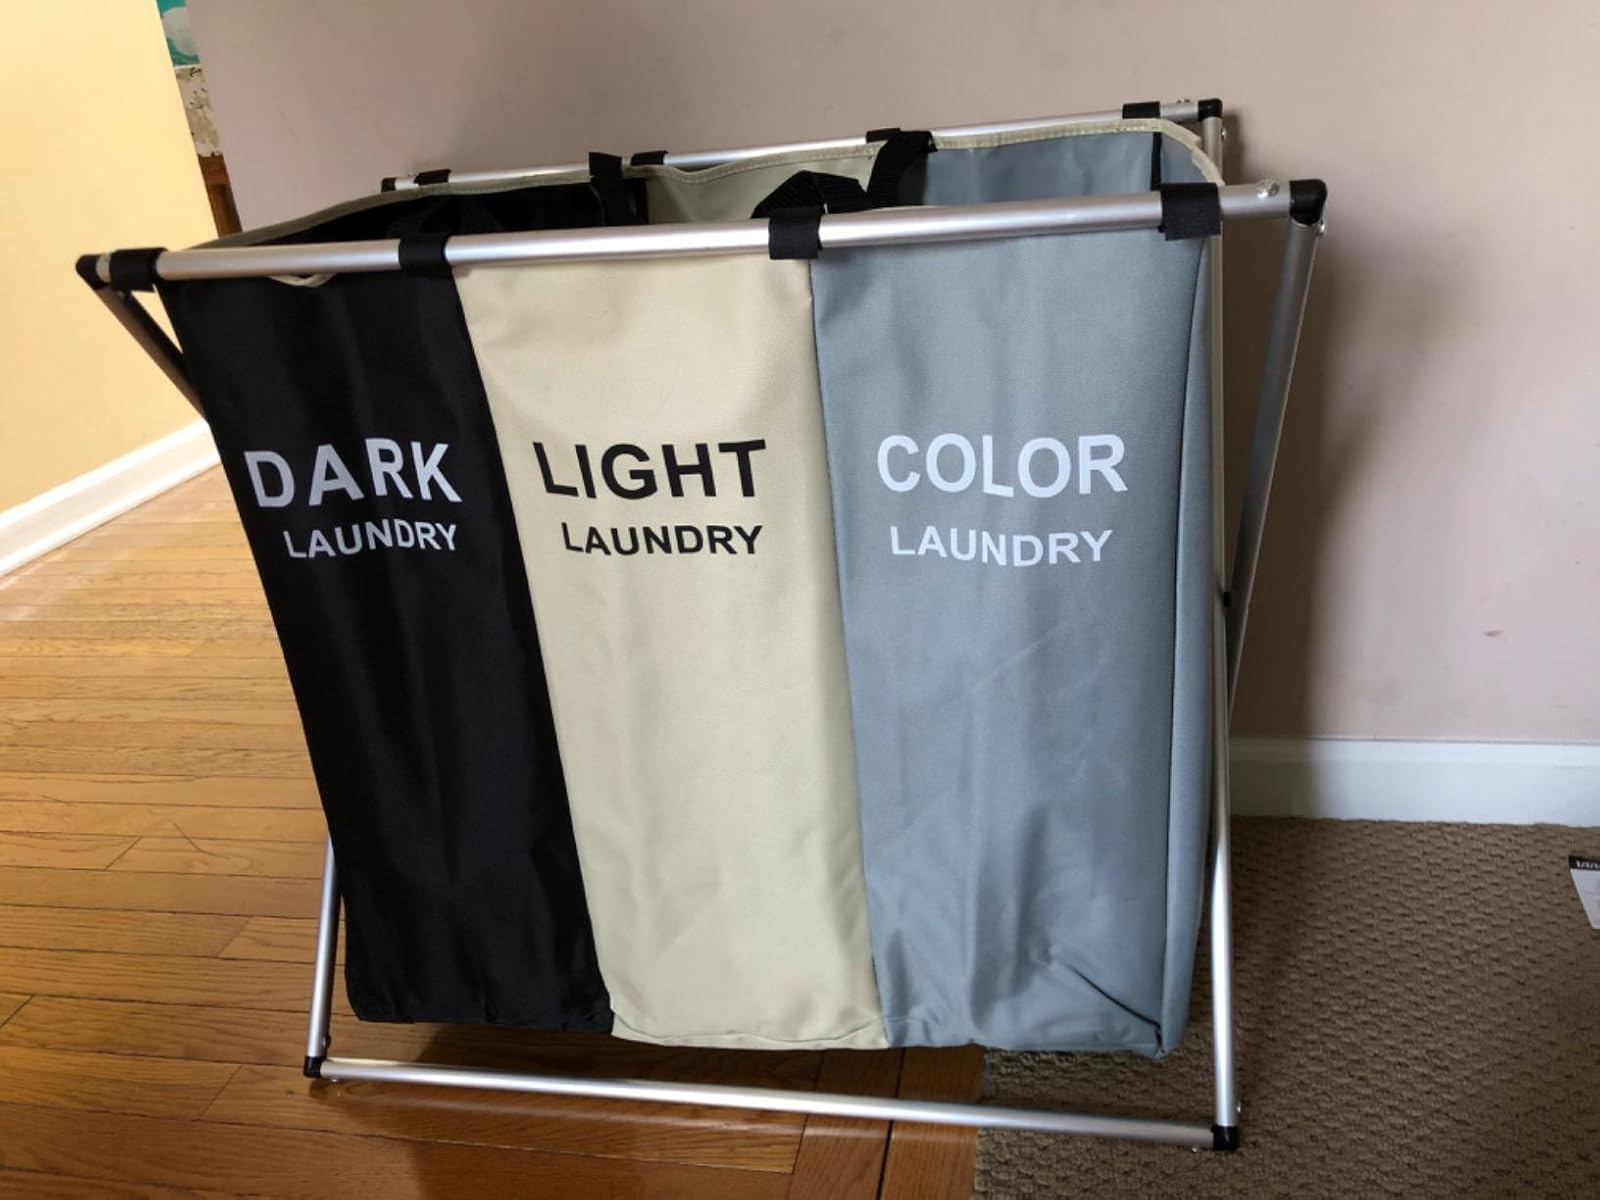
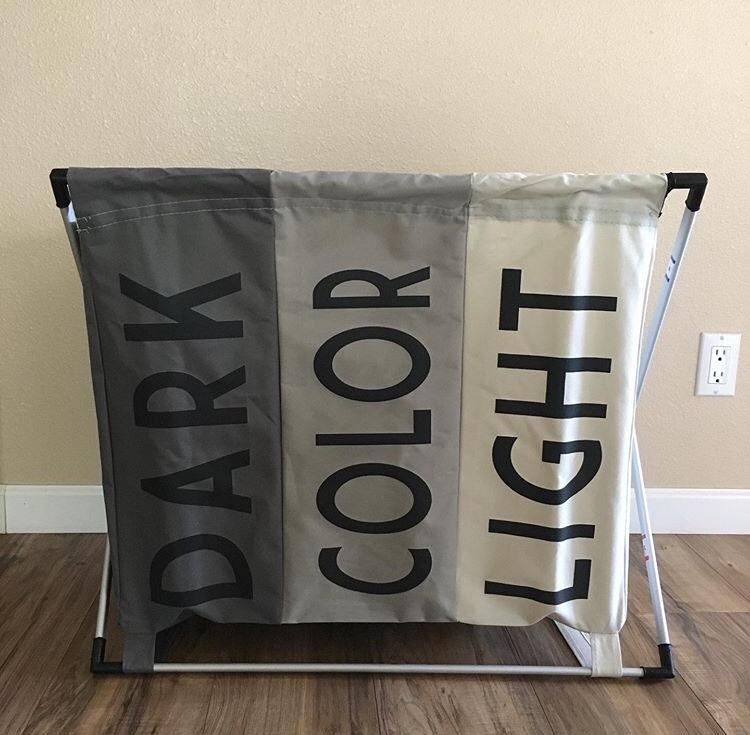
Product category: items_hamper
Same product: no